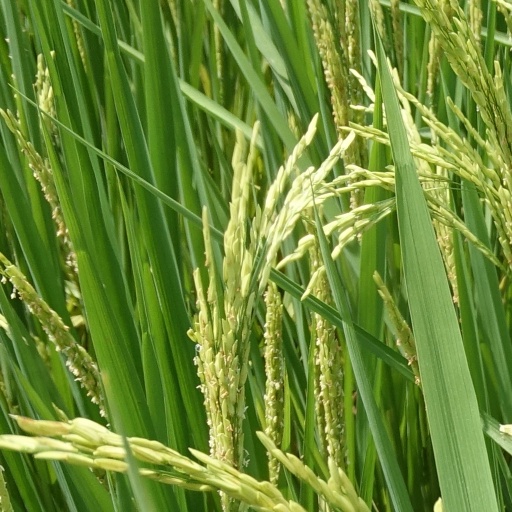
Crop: rice